The Old Guard (2020 film)

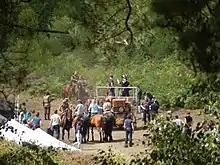
Filming at Bourne Wood in Surrey during August 2019

Principal photography began in Europe in mid-May 2019. Filming took place in Morocco and the United Kingdom, including at Shepperton Studios in England. Sandwich in Kent was used for the French town Goussainville. Sandwich's Discovery Park doubled as Merrick Pharmaceutical headquarters. Filming in the famous pub Prospect of Whitby took place on July 10, 2019.